Hustopeče

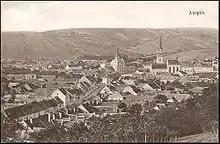
Hustopeče in 1909

The first written mention of Hustopeče is from 1247. In the 13th century, the area was settled by German colonizators, who brought viticulture here. The German name of Hustopeče "Auspitz" was first documented in 1279.